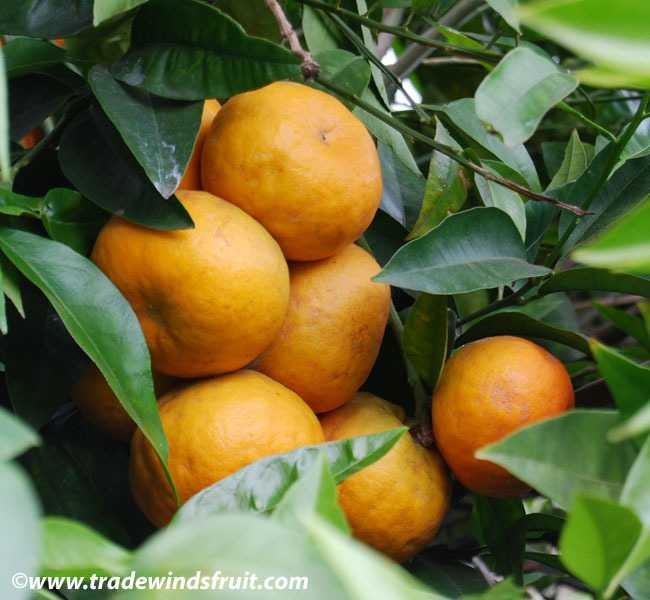
Label: Orange